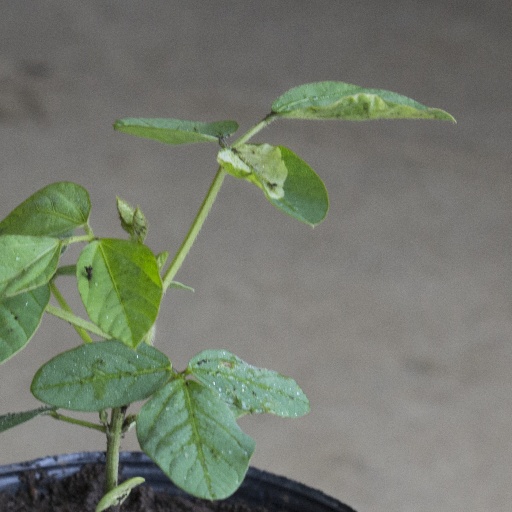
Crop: soybean